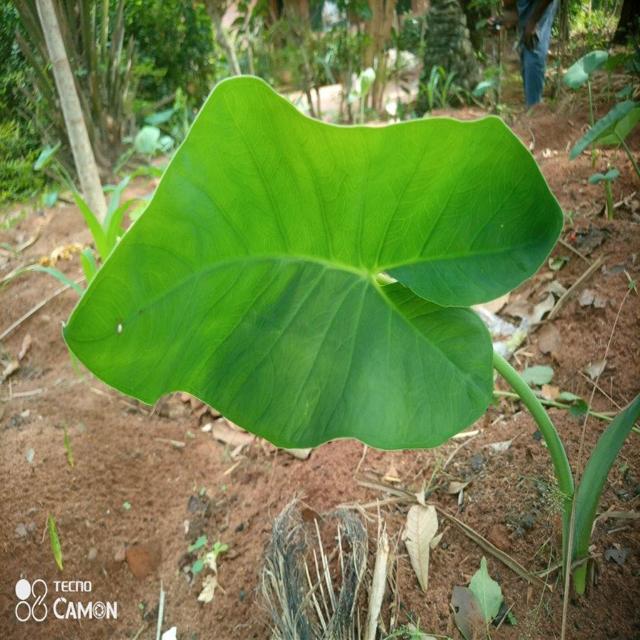
Label: Healthy